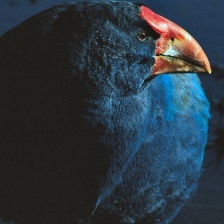
Species: TAKAHE
Scientific name: PORPHYRIO HOCHSTETTERI
ImageNet parent category: european_gallinule